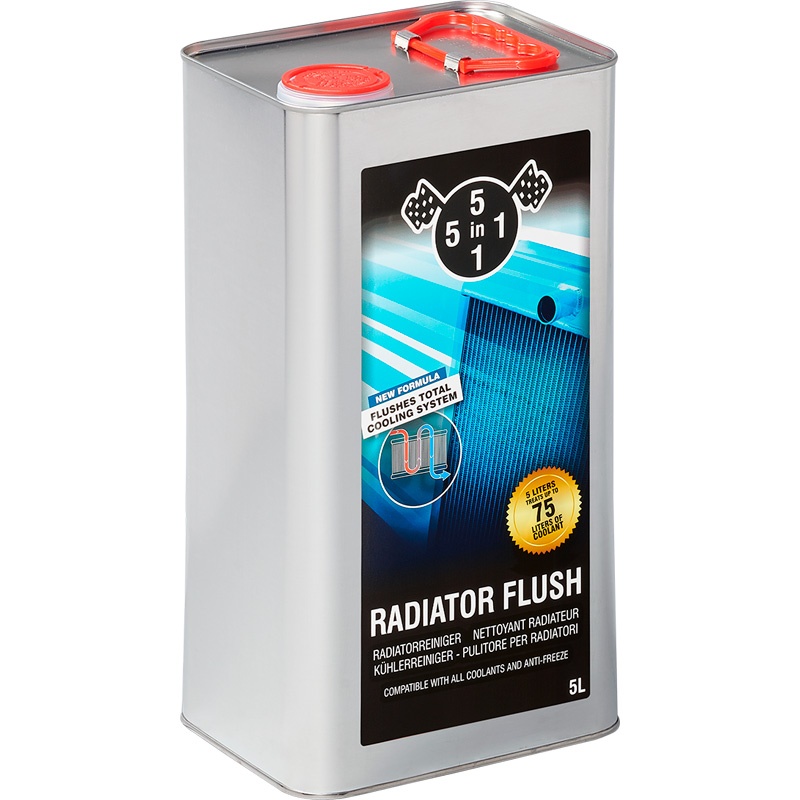
5in1, Radiator Rens - 5 Liter
Brand: 5in1
Effektiv rensning af dit kølesystem 5in1 Radiator Rens er en specialformuleret løsning, der sikrer en grundig rengøring af hele kølesystemet. Med tiden kan snavs og rust ophobe sig, hvilket kan nedsætte kølesystemets effektivitet og føre til overophedning. Dette produkt fjerner effektivt blokeringer og snavs, hvilket forbedrer varmeoverførslen fra motoren til kølevæsken. 5in1 Radiator Rens er kompatibel med alle typer radiatorer og er skånsom mod gummislanger og pakninger. Det er en ideel løsning for dem, der ønsker at vedligeholde deres kølesystem og sikre optimal ydeevne. Specifikationer Indhold: 5 liter Effekt: Fjerner slud, rust, kalk og andre aflejringer fra kølesystemet Forbedrer: Varmeoverførsel og forhindrer overophedning Kompatibilitet: Kan anvendes med alle typer kølevæsker og antifreeze Skånsom: Indeholder ingen syrer og er ikke giftig Sikkerhed: Angriber ikke gummislanger, metaldele eller pakninger Hurtig rengøring: Rengør kølesystemet effektivt Optimal ydeevne: Gør det muligt for ny kølevæske at fungere optimalt Brugsanvisning Velegnet til alle aluminium, plast og stål radiatorer i benzin, diesel og LPG motorer. Shake well before use. Tilsæt indholdet af en flaske til radiatoren, kør i cirka 30 minutter og tøm kølesystemet. Skyl med vand og fyld kølesystemet op med den anbefalede kølevæske. Vigtigt: Vær forsigtig, når du åbner radiatoren eller kølesystemet, da varm kølevæske eller damp kan slippe ud. En 5 liters beholder er tilstrækkelig til kølesystemer med en kapacitet på op til 60 liter. Find 5in1 Radiator Rens og mange andre kvalitetsprodukter til din bil på Carlab.dk.
Category: Vehicles & Parts > Vehicle Parts & Accessories > Vehicle Maintenance, Care & Decor > Vehicle Fluids > Vehicle Cooling System Additives > Radiator Flushes